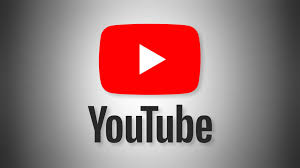
Lii de daa mel ni You Tube la You Tube bi am na mbind yu ñuul yu xaw a bari lool ak lu xonq mais lu xonq li am na lu blanc lu nekk ci digg bi.